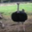
Label: bird